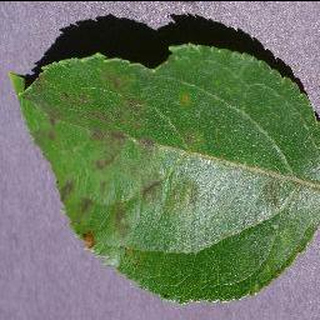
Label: apple_apple_scab